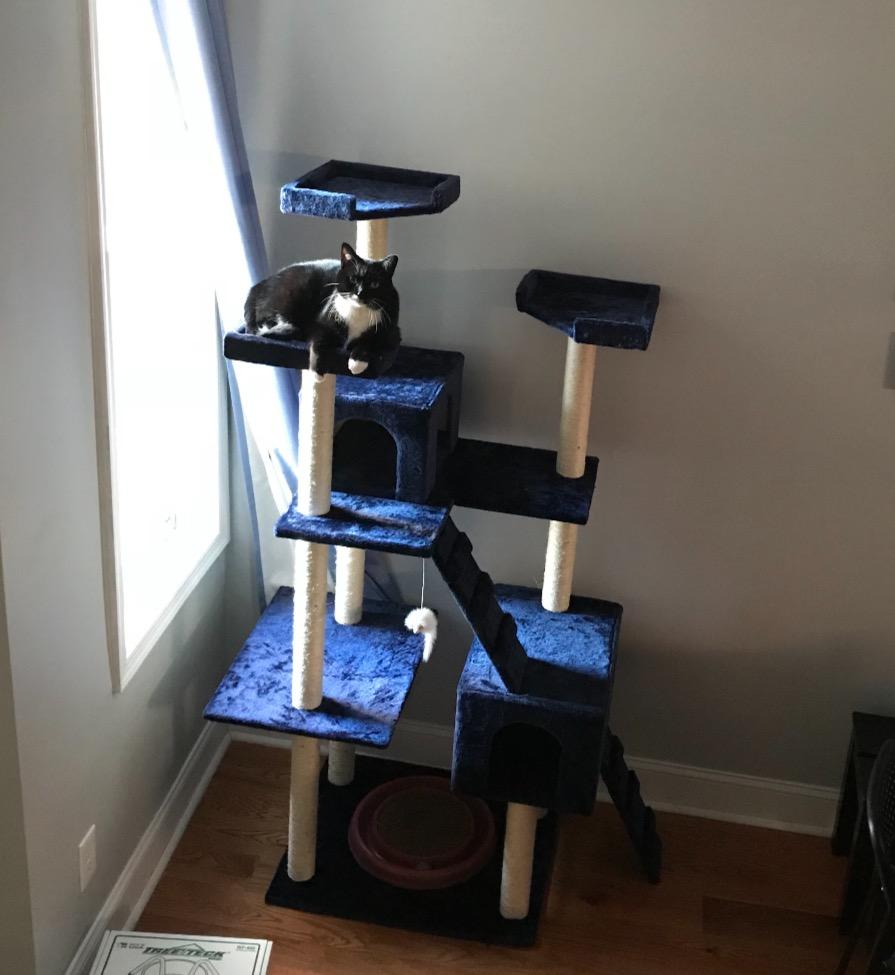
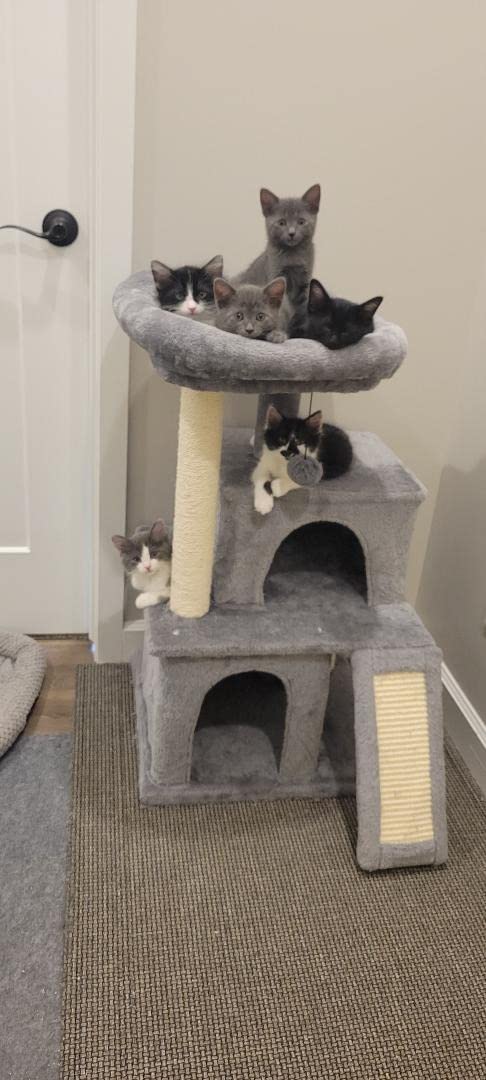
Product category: items_cat tree
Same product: no